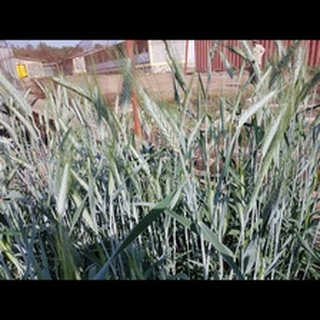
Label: healthy_wheat